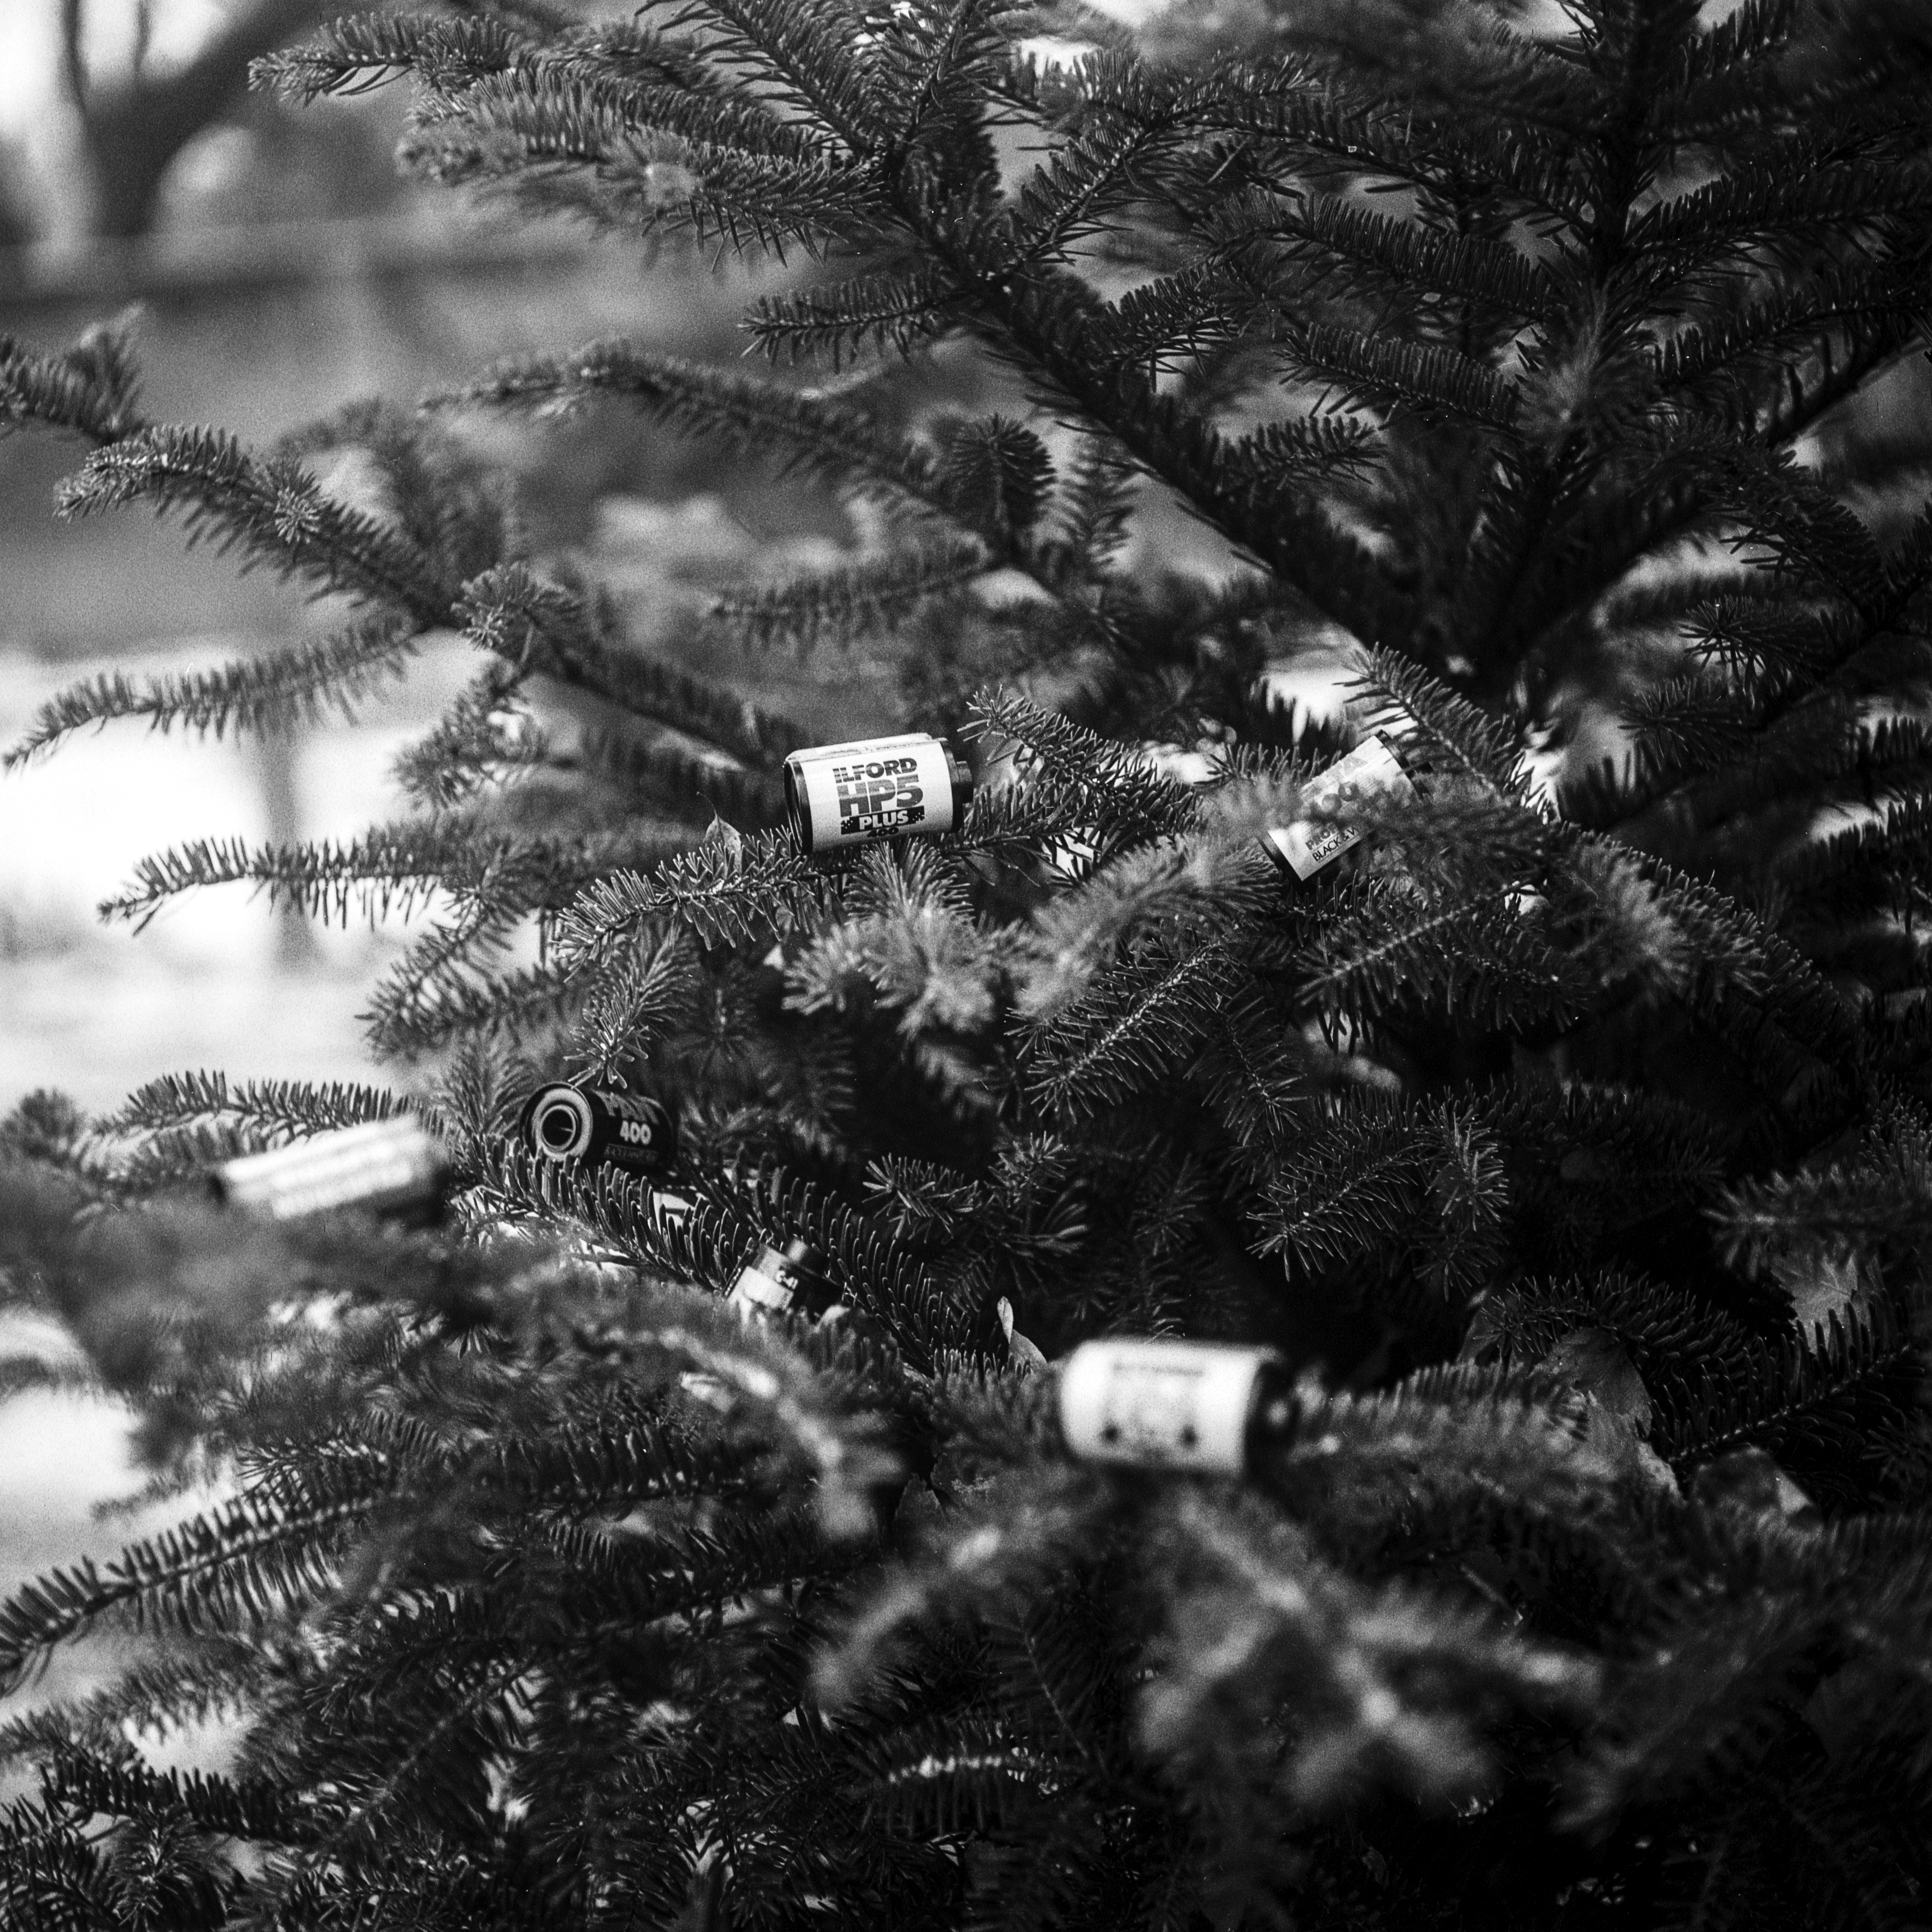
black and white, black, nature, white, tree, monochrome photography, photography, monochrome, snow, weather, darkness, branch, winter, plant, forest, leaf, woody plant, frost